Ggaba landing site

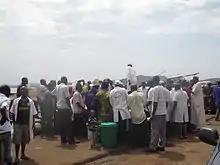
Auctioning of fish at Gaba landing site

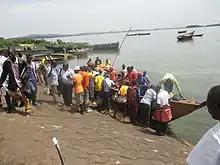
Fishermen returning to Gaba landing site to sell fish

Fishermen set off from the site and return with fish to sell. The fishes mostly caught in the waters near the site include: Nile perch, Tilapia, Lung fish and Cat fish. Fishing is mostly done in the middle of the lake, a little distance from the site. It is tilapia that is fished near the shore. Fishing has changed at the site over the years, from using small canoes to using motorized boats. The mode of transportation of fish has also evolved. The fish are moved in containers with ice, unlike before when they were simply dropped inside a boat and then delivered.